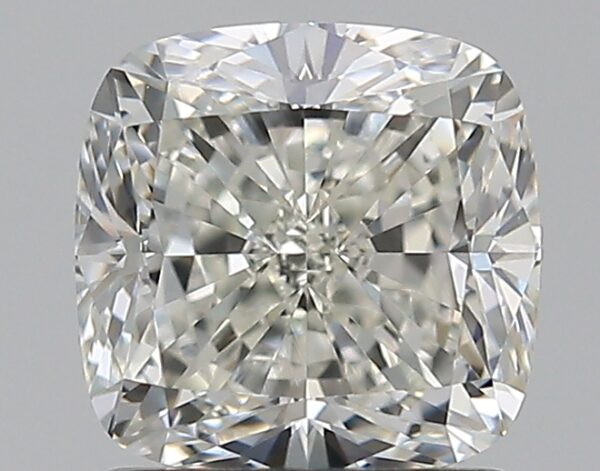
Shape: cushion
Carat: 1.41
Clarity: VS1
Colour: H
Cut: VG
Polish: EX
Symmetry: EX
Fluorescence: VS
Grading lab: GIA
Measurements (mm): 6.12 x 6.05 x 4.32